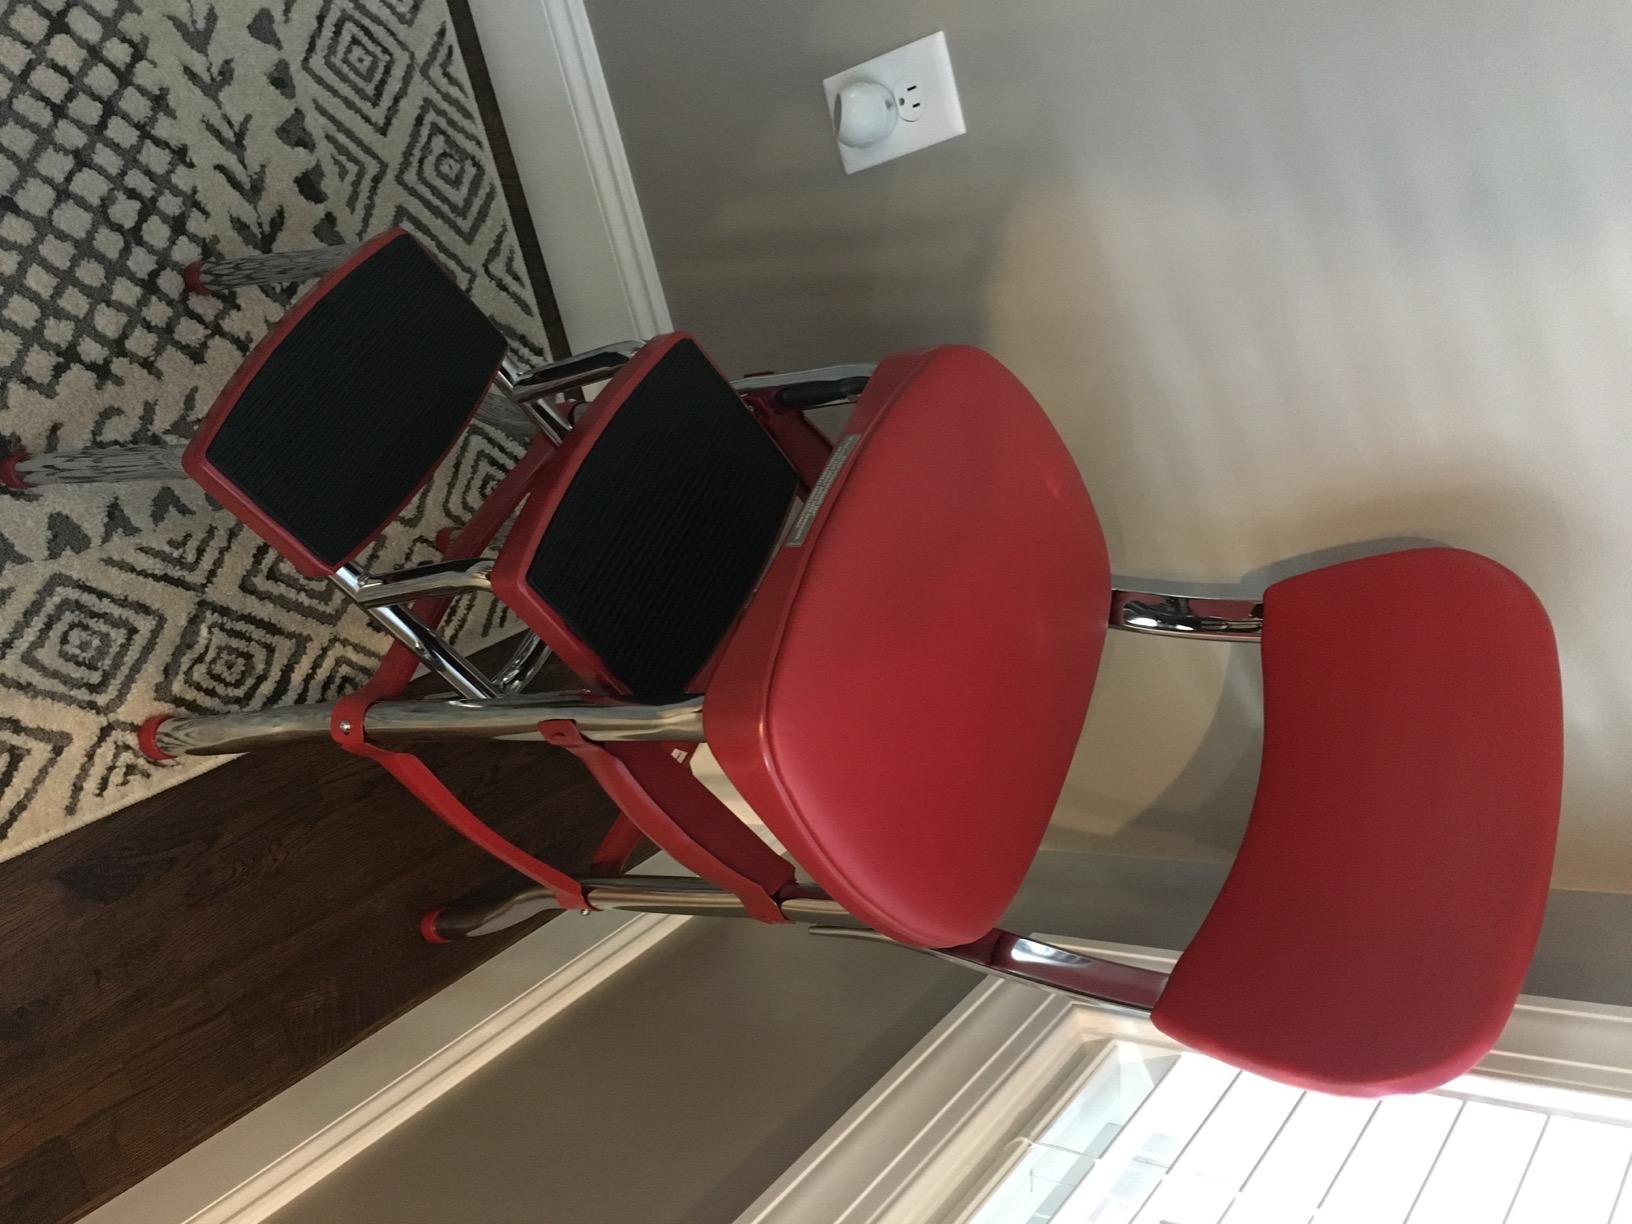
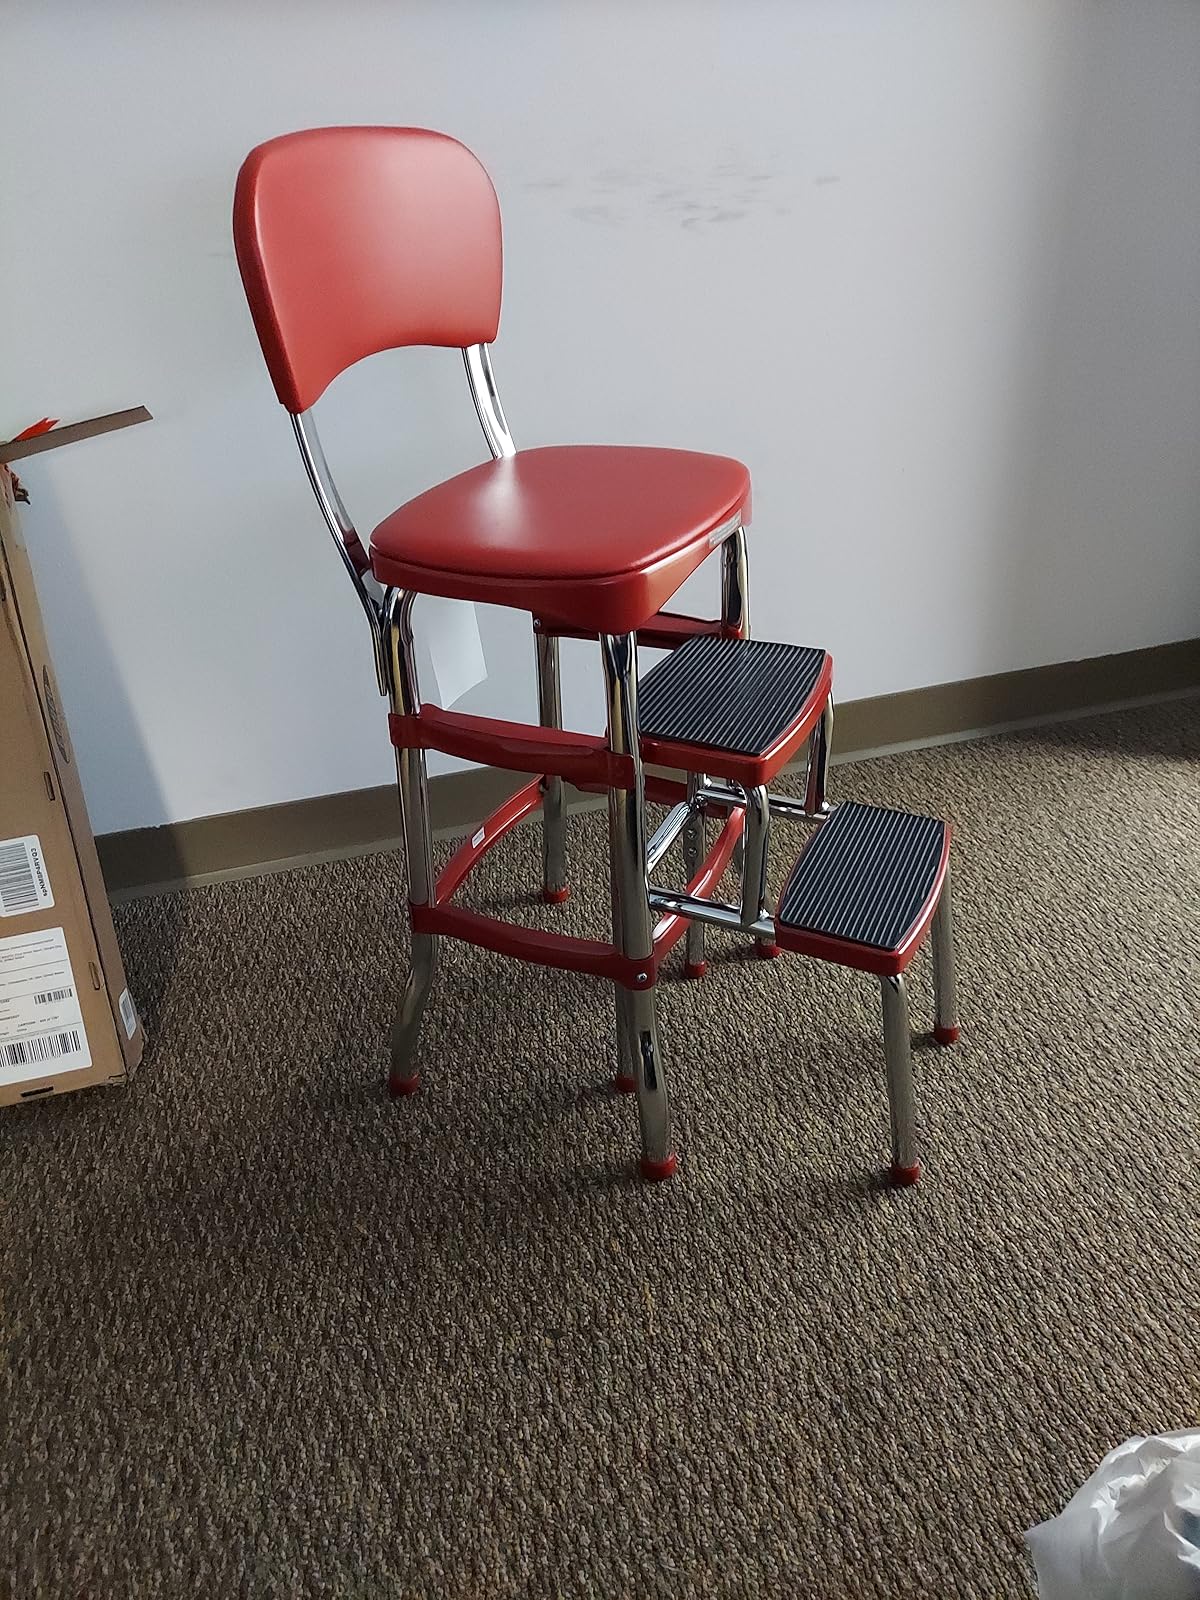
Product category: items_chair
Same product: yes